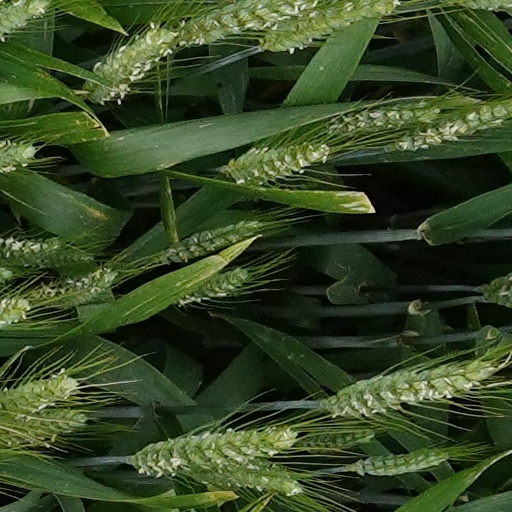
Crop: wheat